Appleby railway station (Lincolnshire)

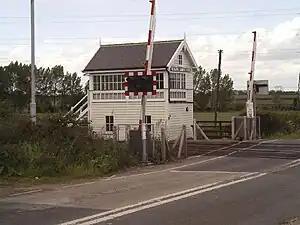
Signal box and level crossing at the site of Appleby railway station

Appleby railway station is a former railway station in Appleby, Lincolnshire, England.